Manus marriage

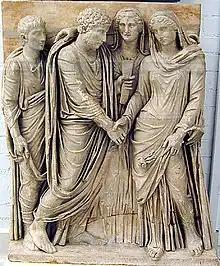
Relief showing a Roman marriage ceremony. Museo di Capodimonte

Manus was an Ancient Roman type of marriage, of which there were two forms: cum manu and sine manu. In a "cum manu" marriage, the wife was placed under the legal control of the husband. In a "sine manu" marriage, the wife remained under the legal control of her father.